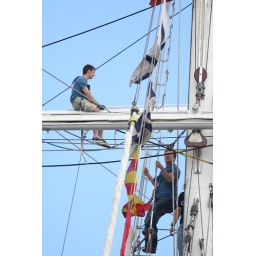
this guys sitting about 70 feet up in the rigging of a tall ship .